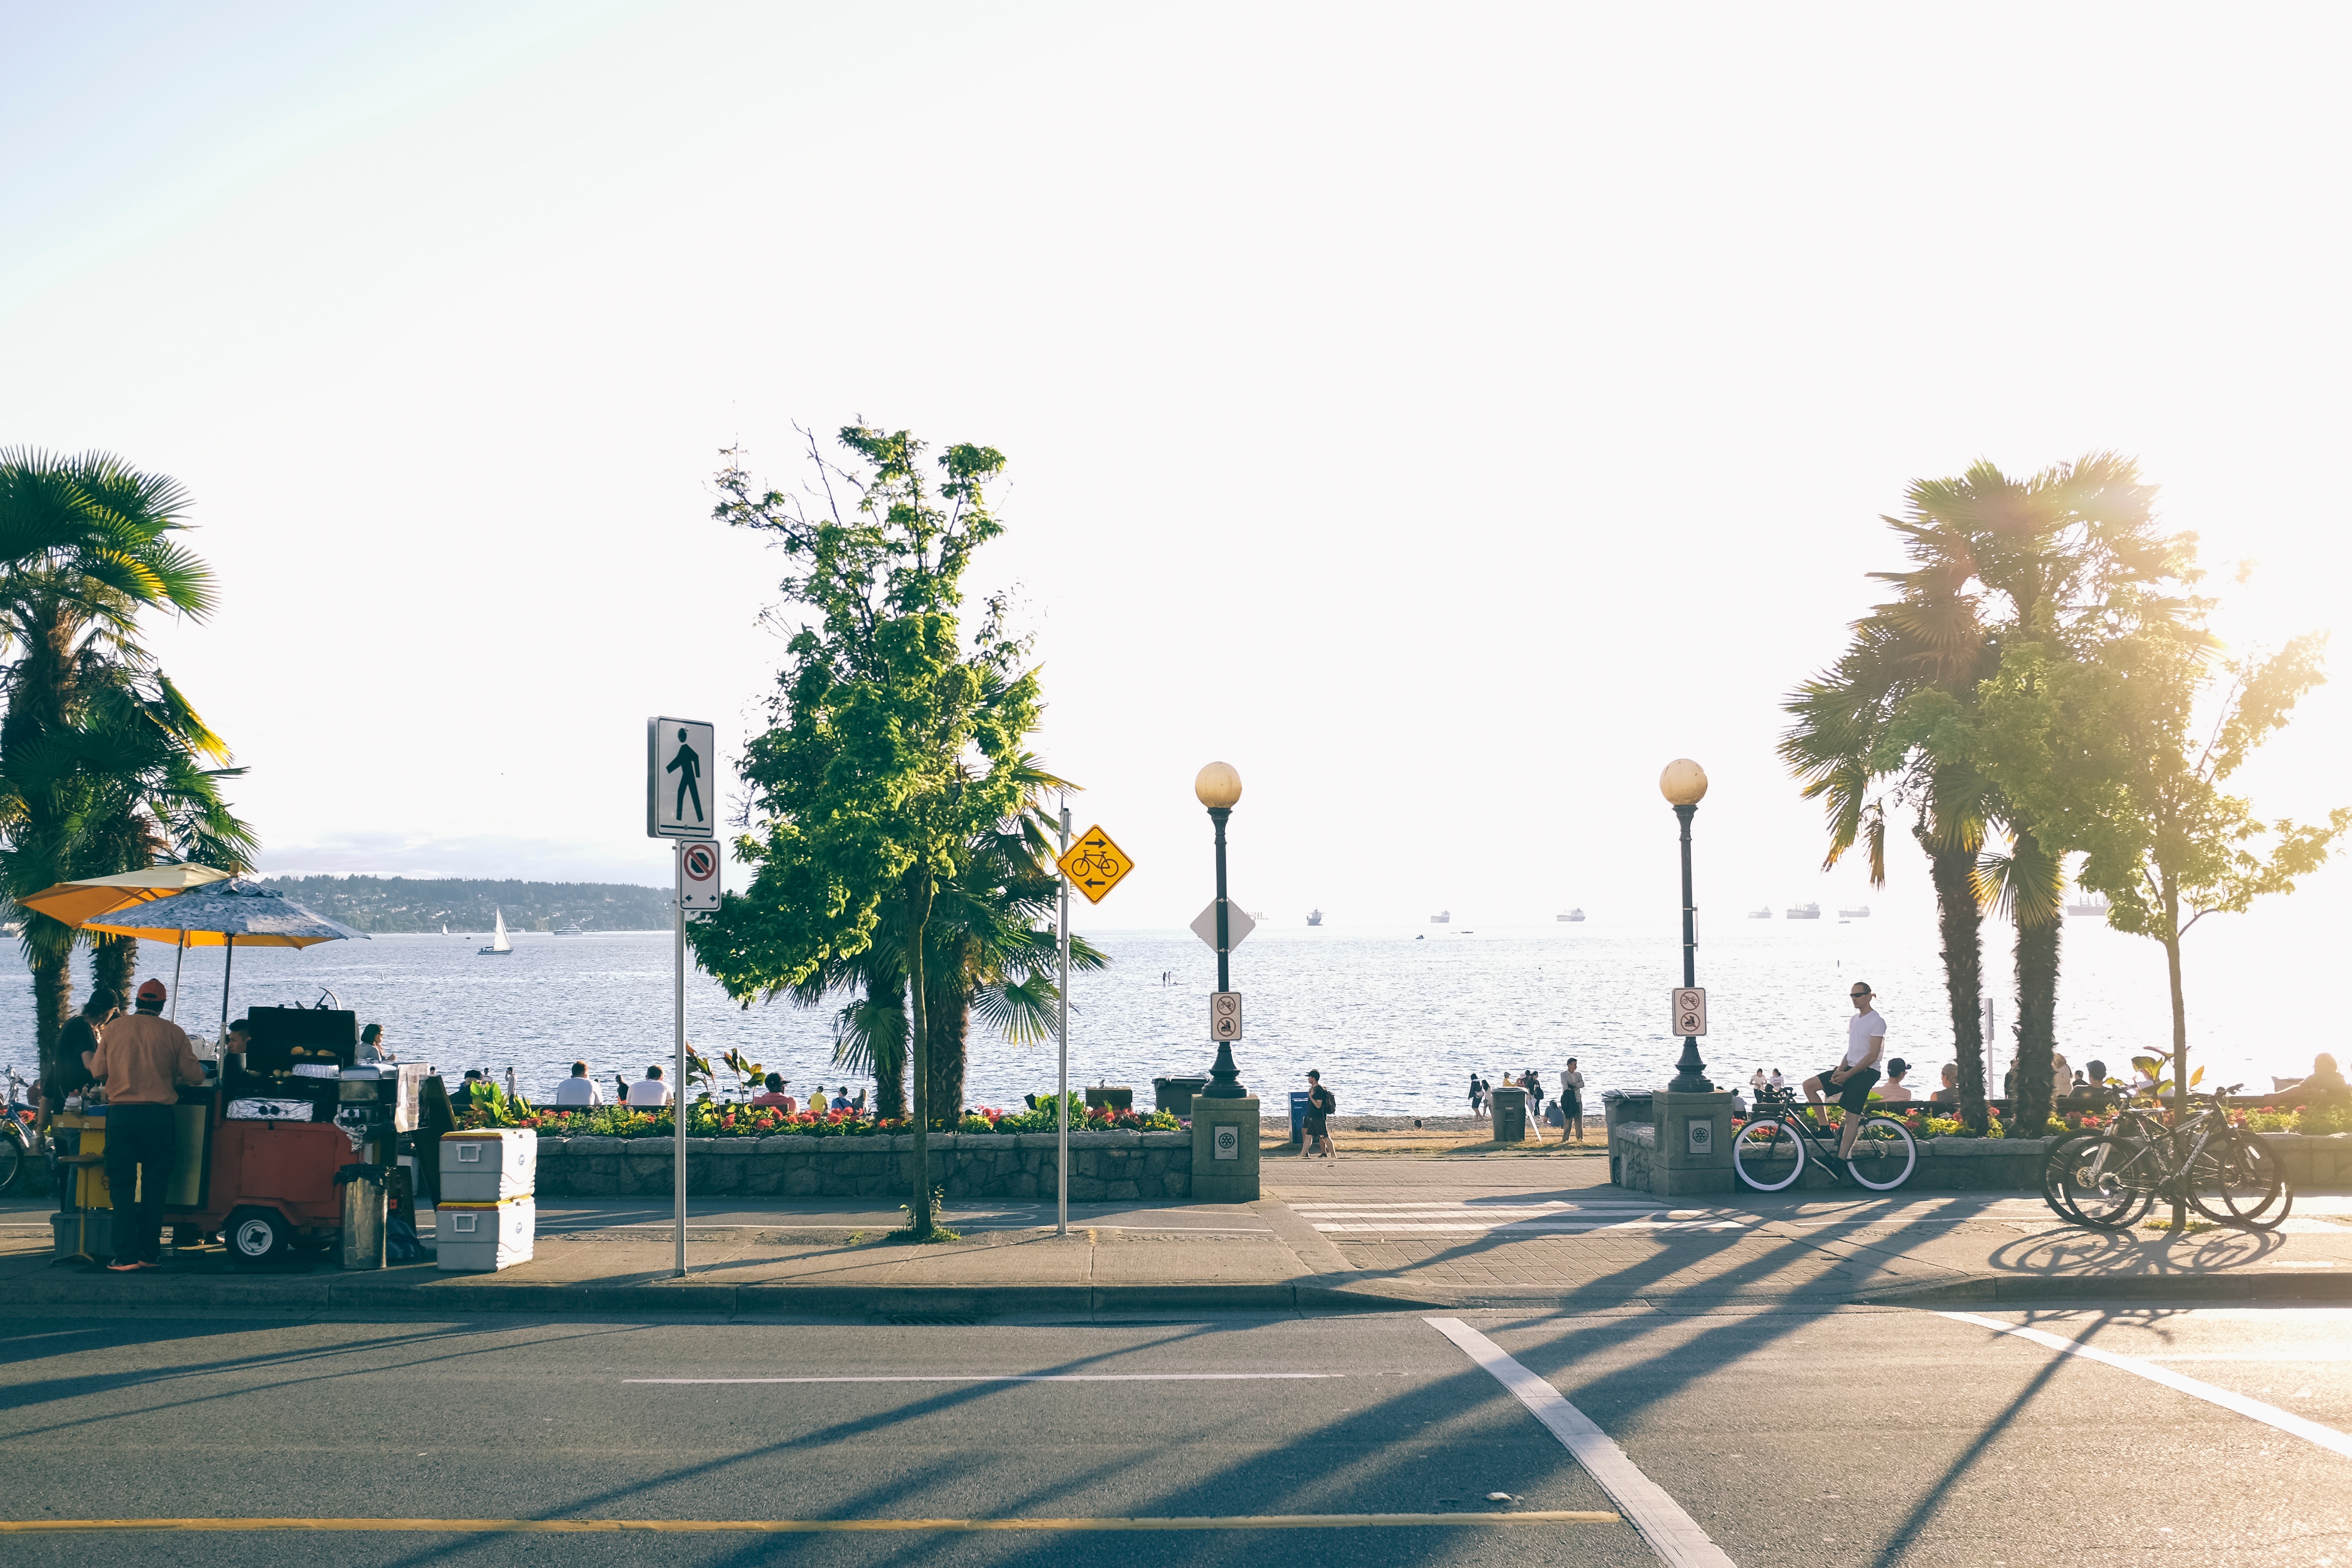
tree, boardwalk, road, street, town, city, walkway, cityscape, downtown, vacation, plaza, infrastructure, town square, neighbourhood, residential area, human settlement, arecales